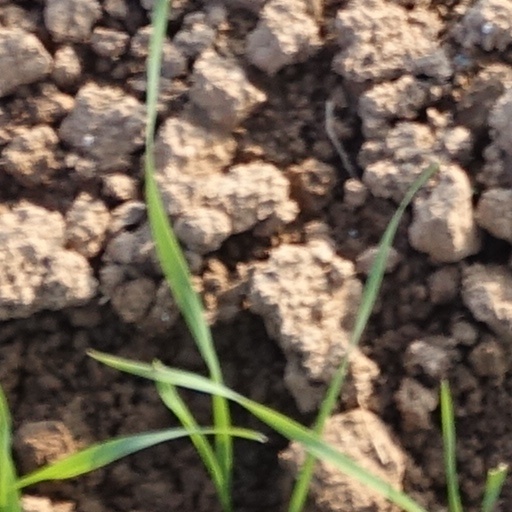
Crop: wheat